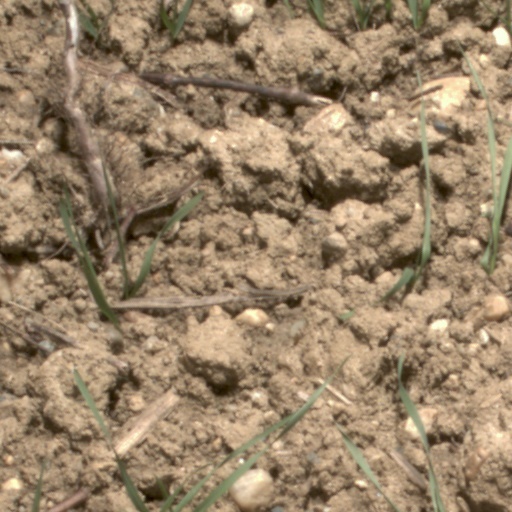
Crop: wheat